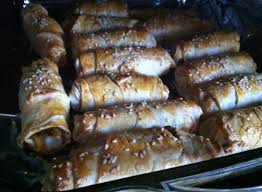
Yemek: borek